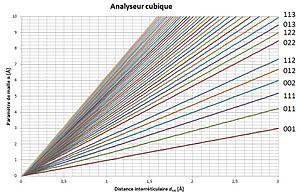
Exemple de graphique d'analyseur cubique
L’analyseur cubique est un outil graphique permettant d’estimer la valeur du paramètre de maille d’un cristal ayant un réseau de Bravais cubique et de déterminer les indices de Miller des plans diffractés. La technique de l’analyseur cubique utilise un graphique mettant en relation le paramètre de maille et la distance interréticulaire dₕₖₗ. Cet outil permet une analyse rapide d’un cliché de diffraction par rayons X.